Basilissa (name)

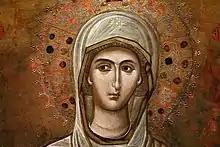
Madonna Basilissa (Pinacoteca Vaticana)

Basilissa or Vasilissa (Greek :Βασίλισσα) is a female first name, derived from the title Basilissa.